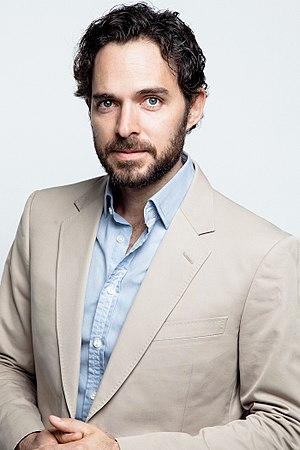
Manolo Cardona est un acteur colombien.